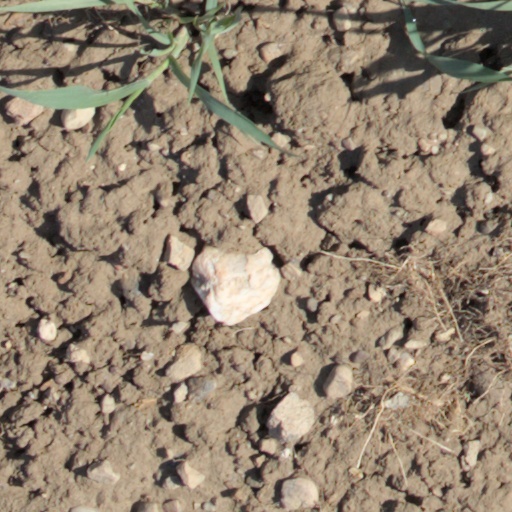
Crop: wheat